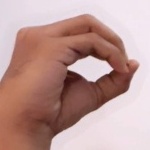
ASL sign: O